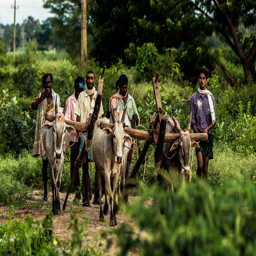
A group of men walking down a road with two oxen.
A group of farmers and their oxen walking
Work animals carrying a log walk ahead of a group of men.
A group of men walk down a path with a group of ox.
Men walking with mules in a grassy field.